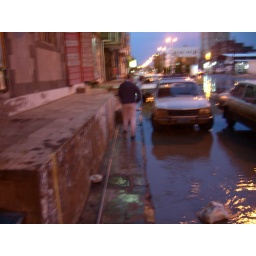
water in the street